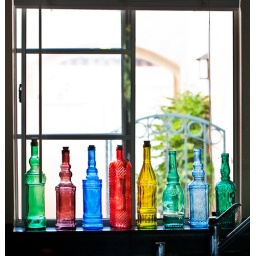
bottles in my window